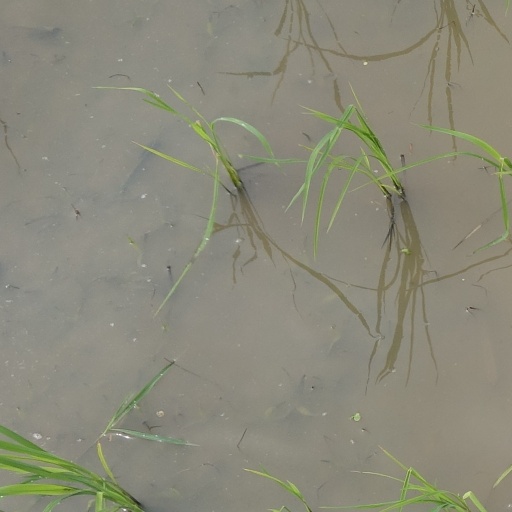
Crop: rice